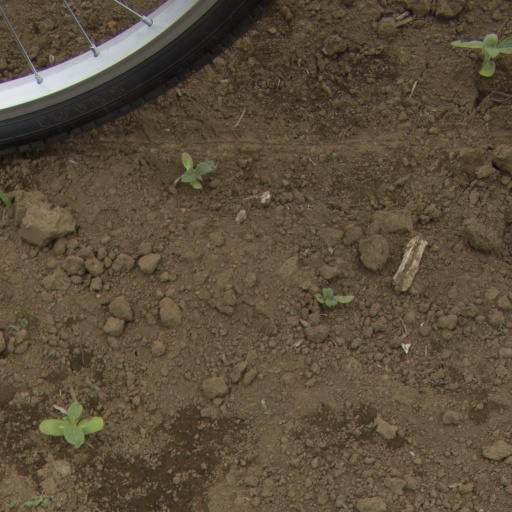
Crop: Jerusalem artichoke